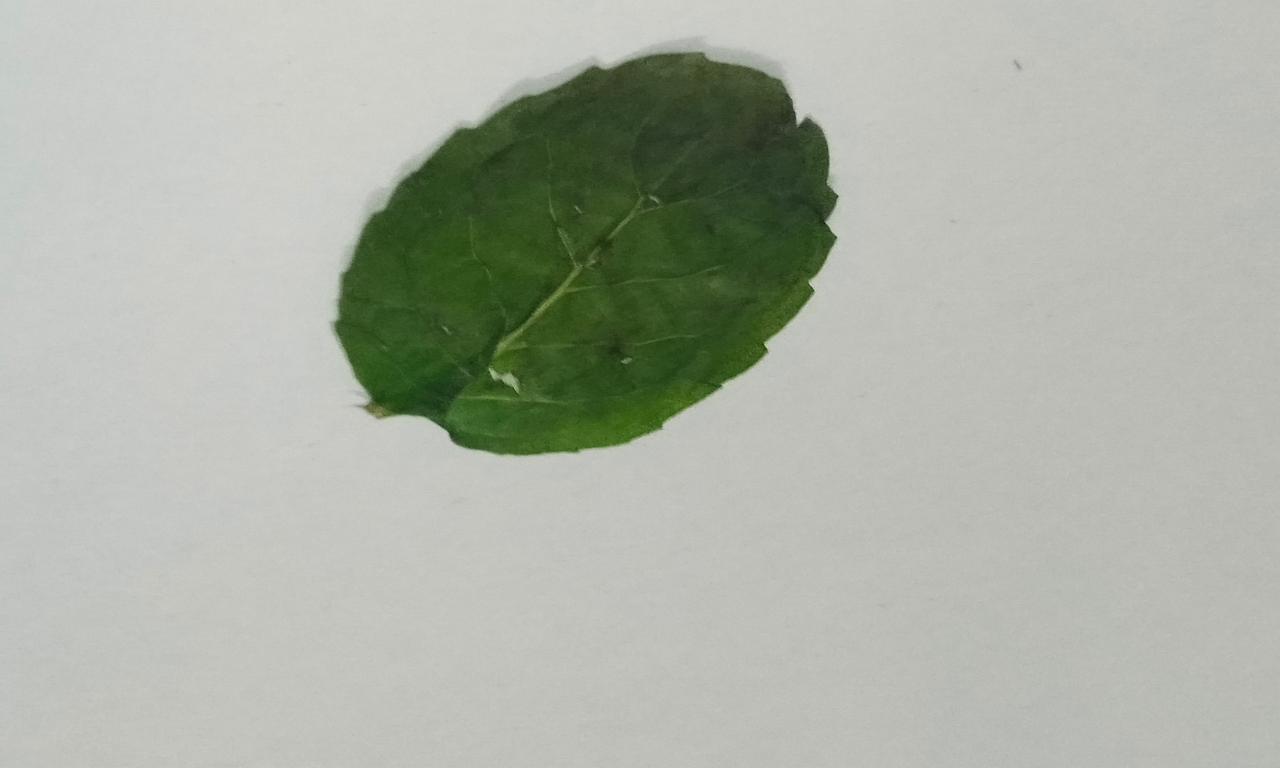
Label: Dried